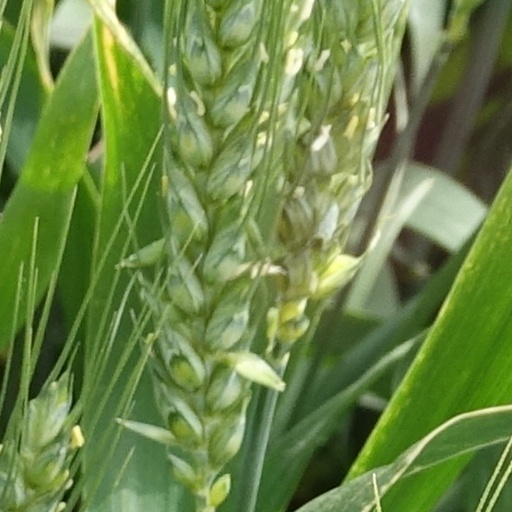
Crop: wheat